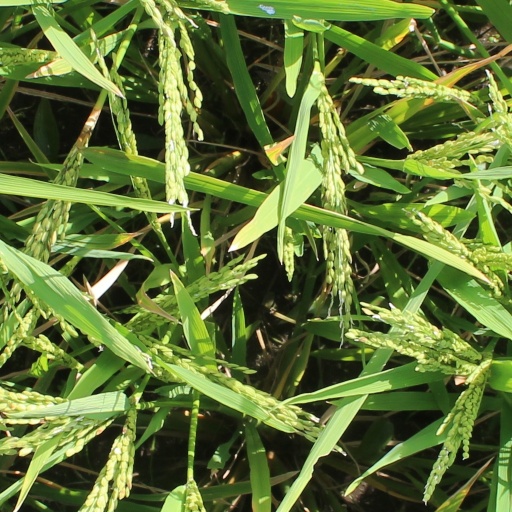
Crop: rice